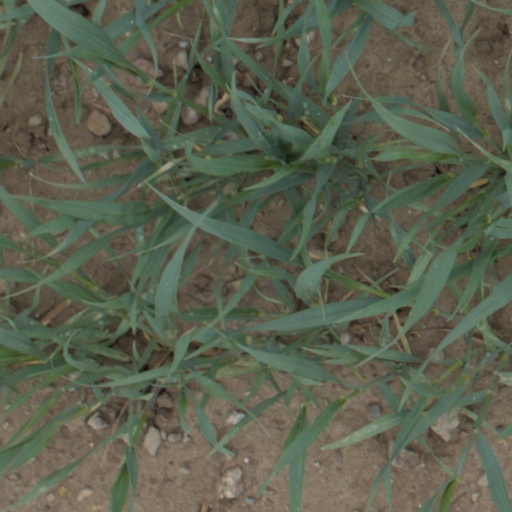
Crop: wheat